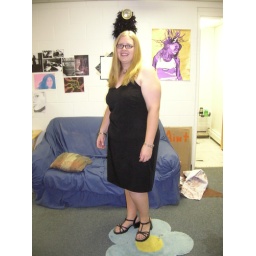
me in black dress